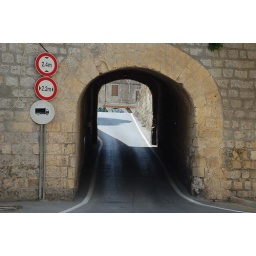
Very low bridge in Mdina that leads back to the main road